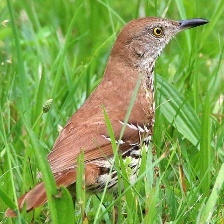
Species: BROWN THRASHER
Scientific name: TOXOSTOMA RUFUM